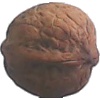
Label: walnut